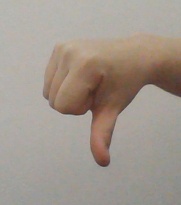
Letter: waw